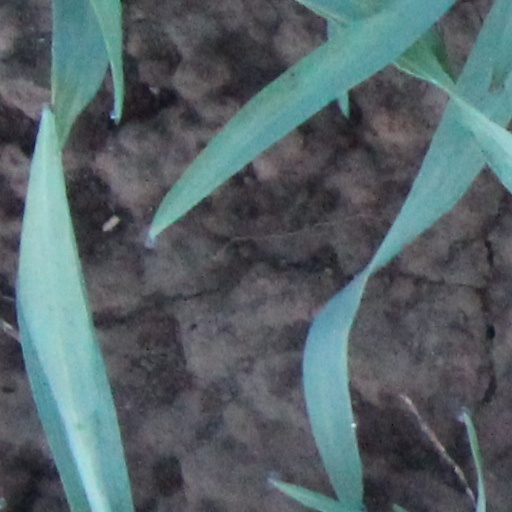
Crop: wheat